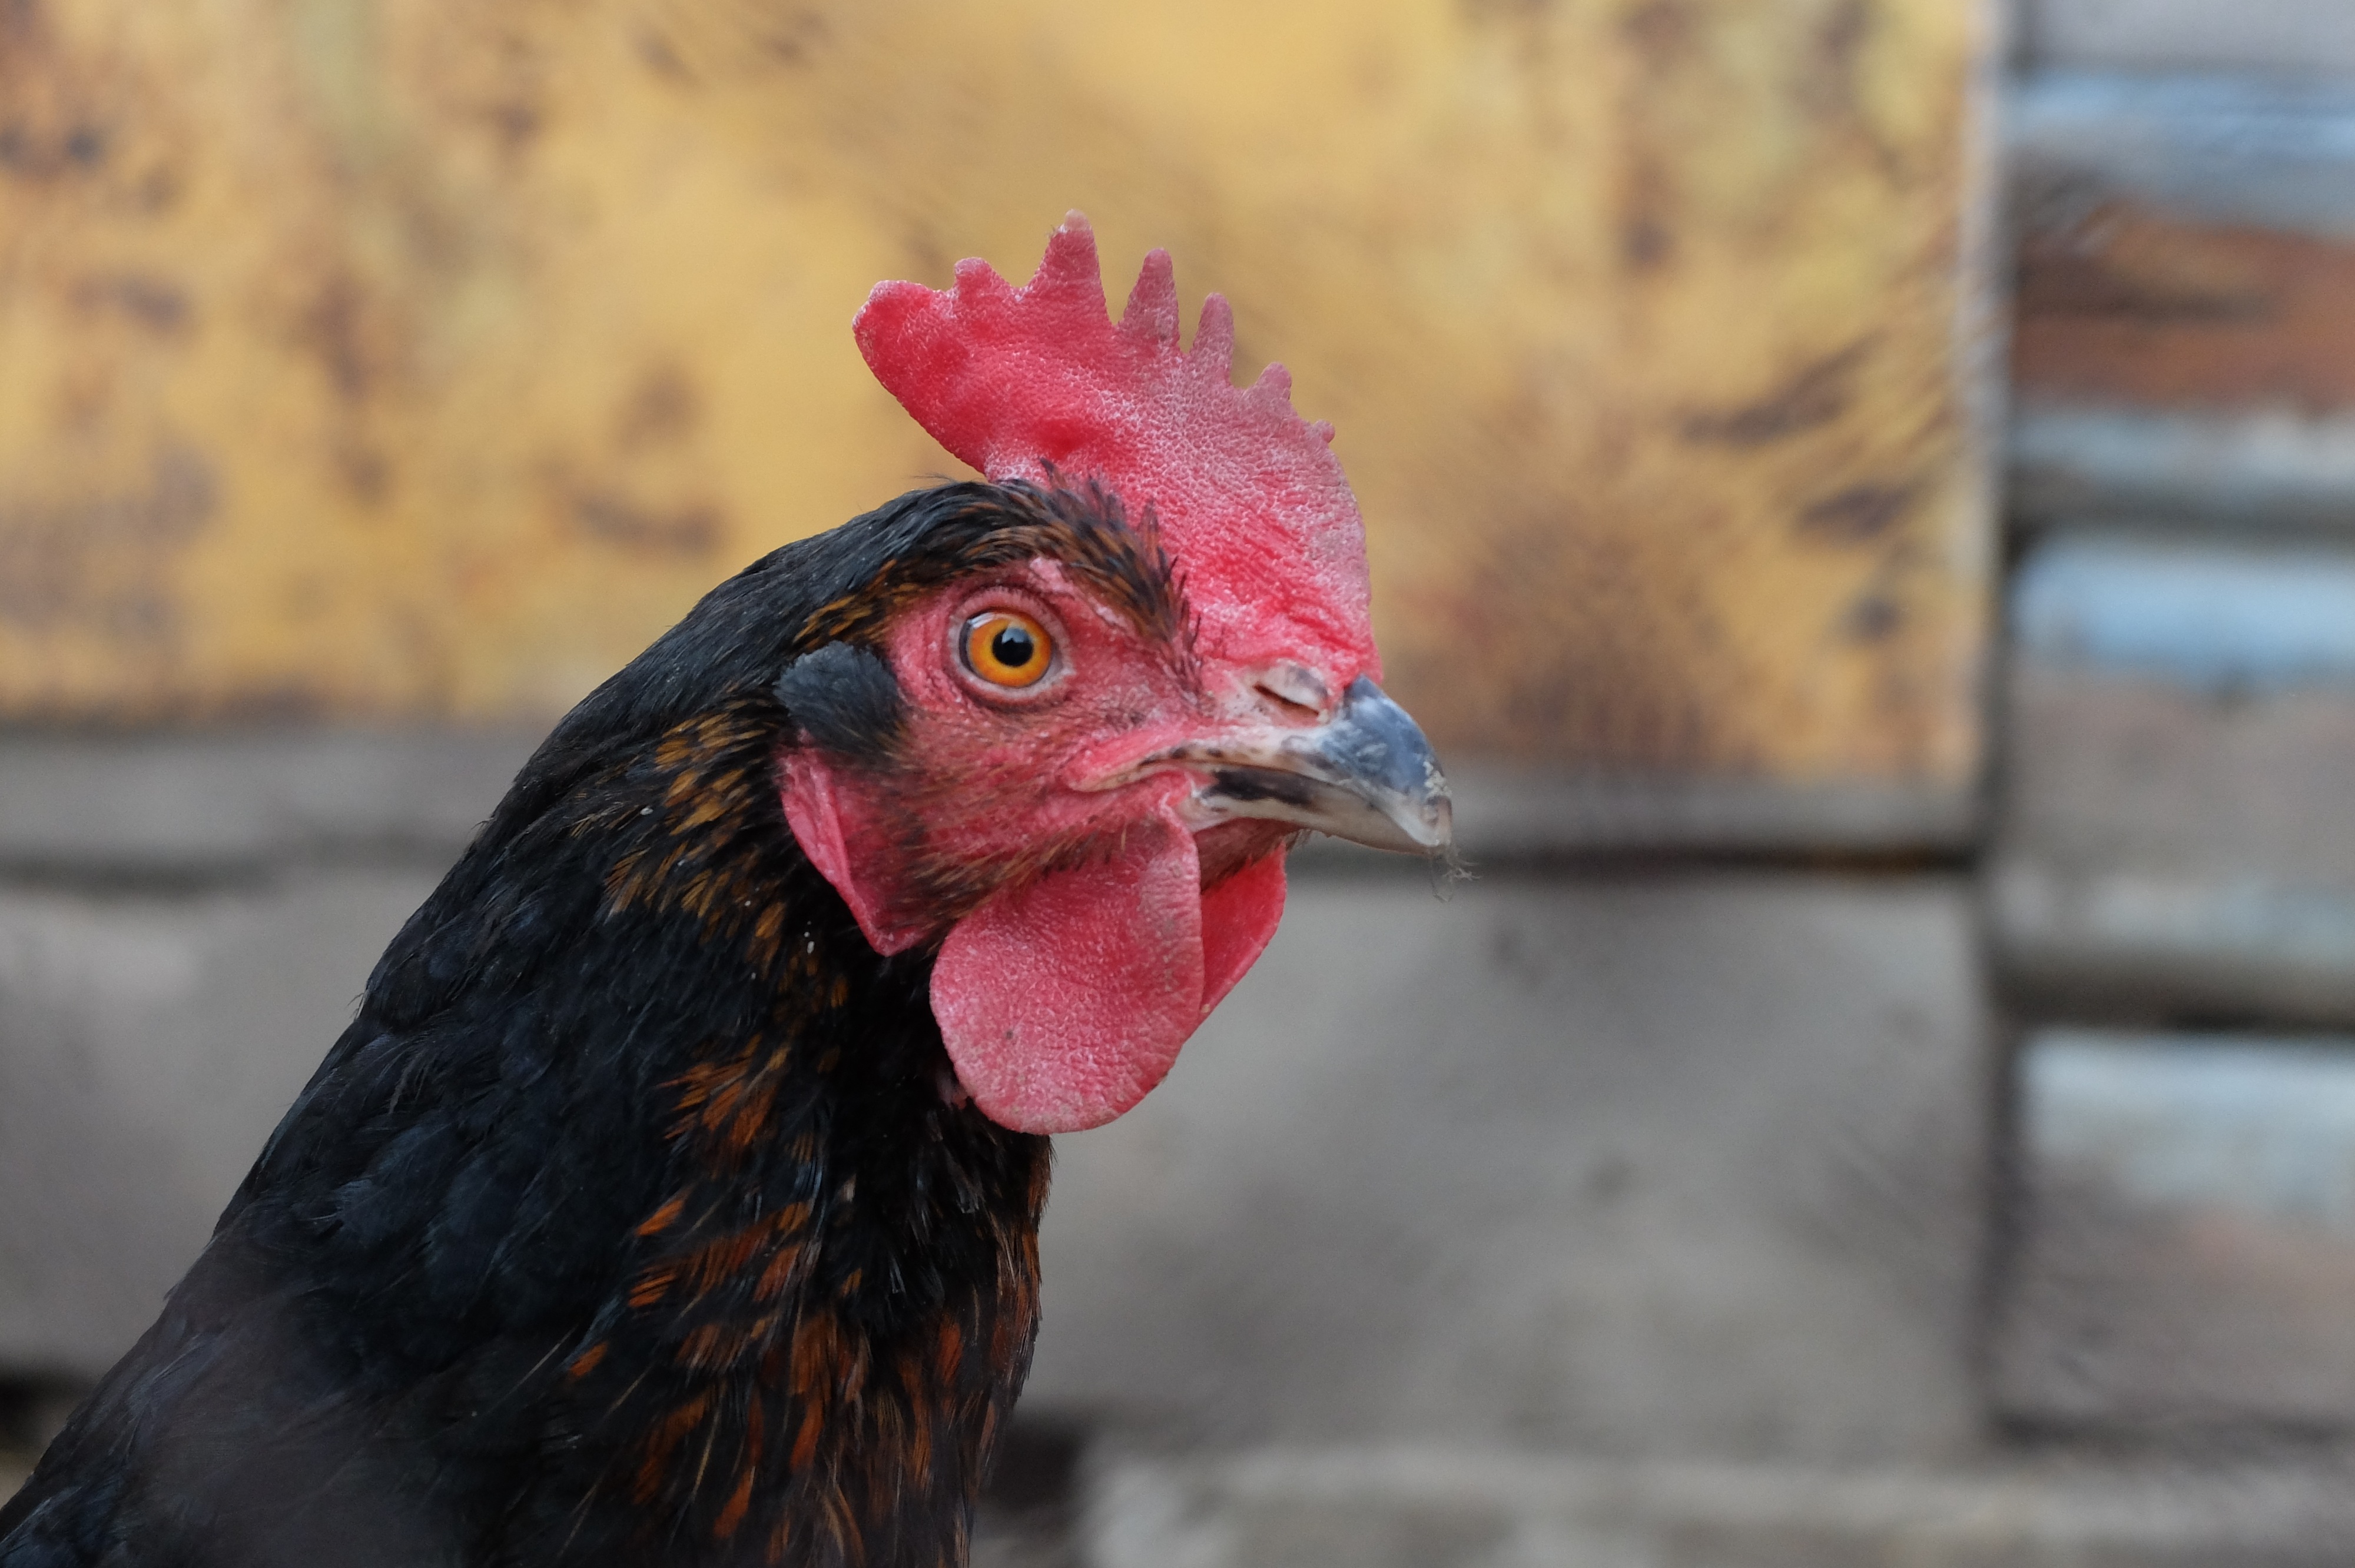
bird, farm, village, portrait, red, beak, chicken, fowl, fauna, rooster, poultry, hen, cock, close up, animals, galliformes, vertebrate, phasianidae, comb